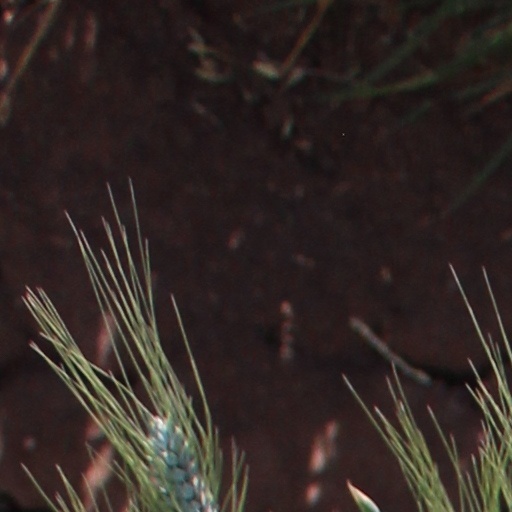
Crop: wheat